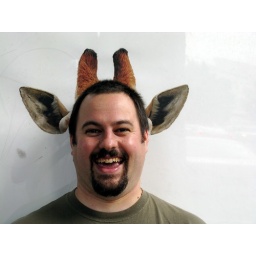
Posing in front of a clever bus stop ad that puts animal ears over your head.